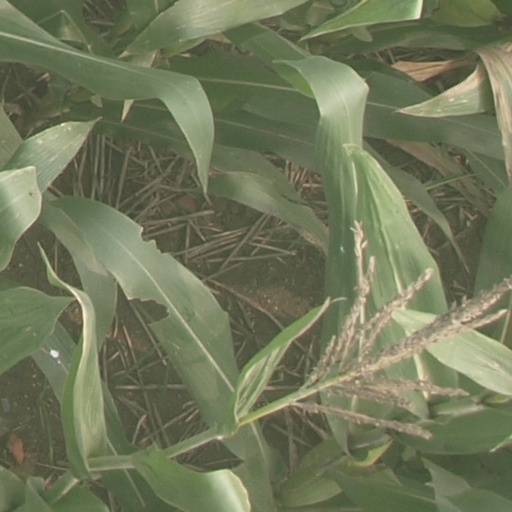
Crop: maize; corn